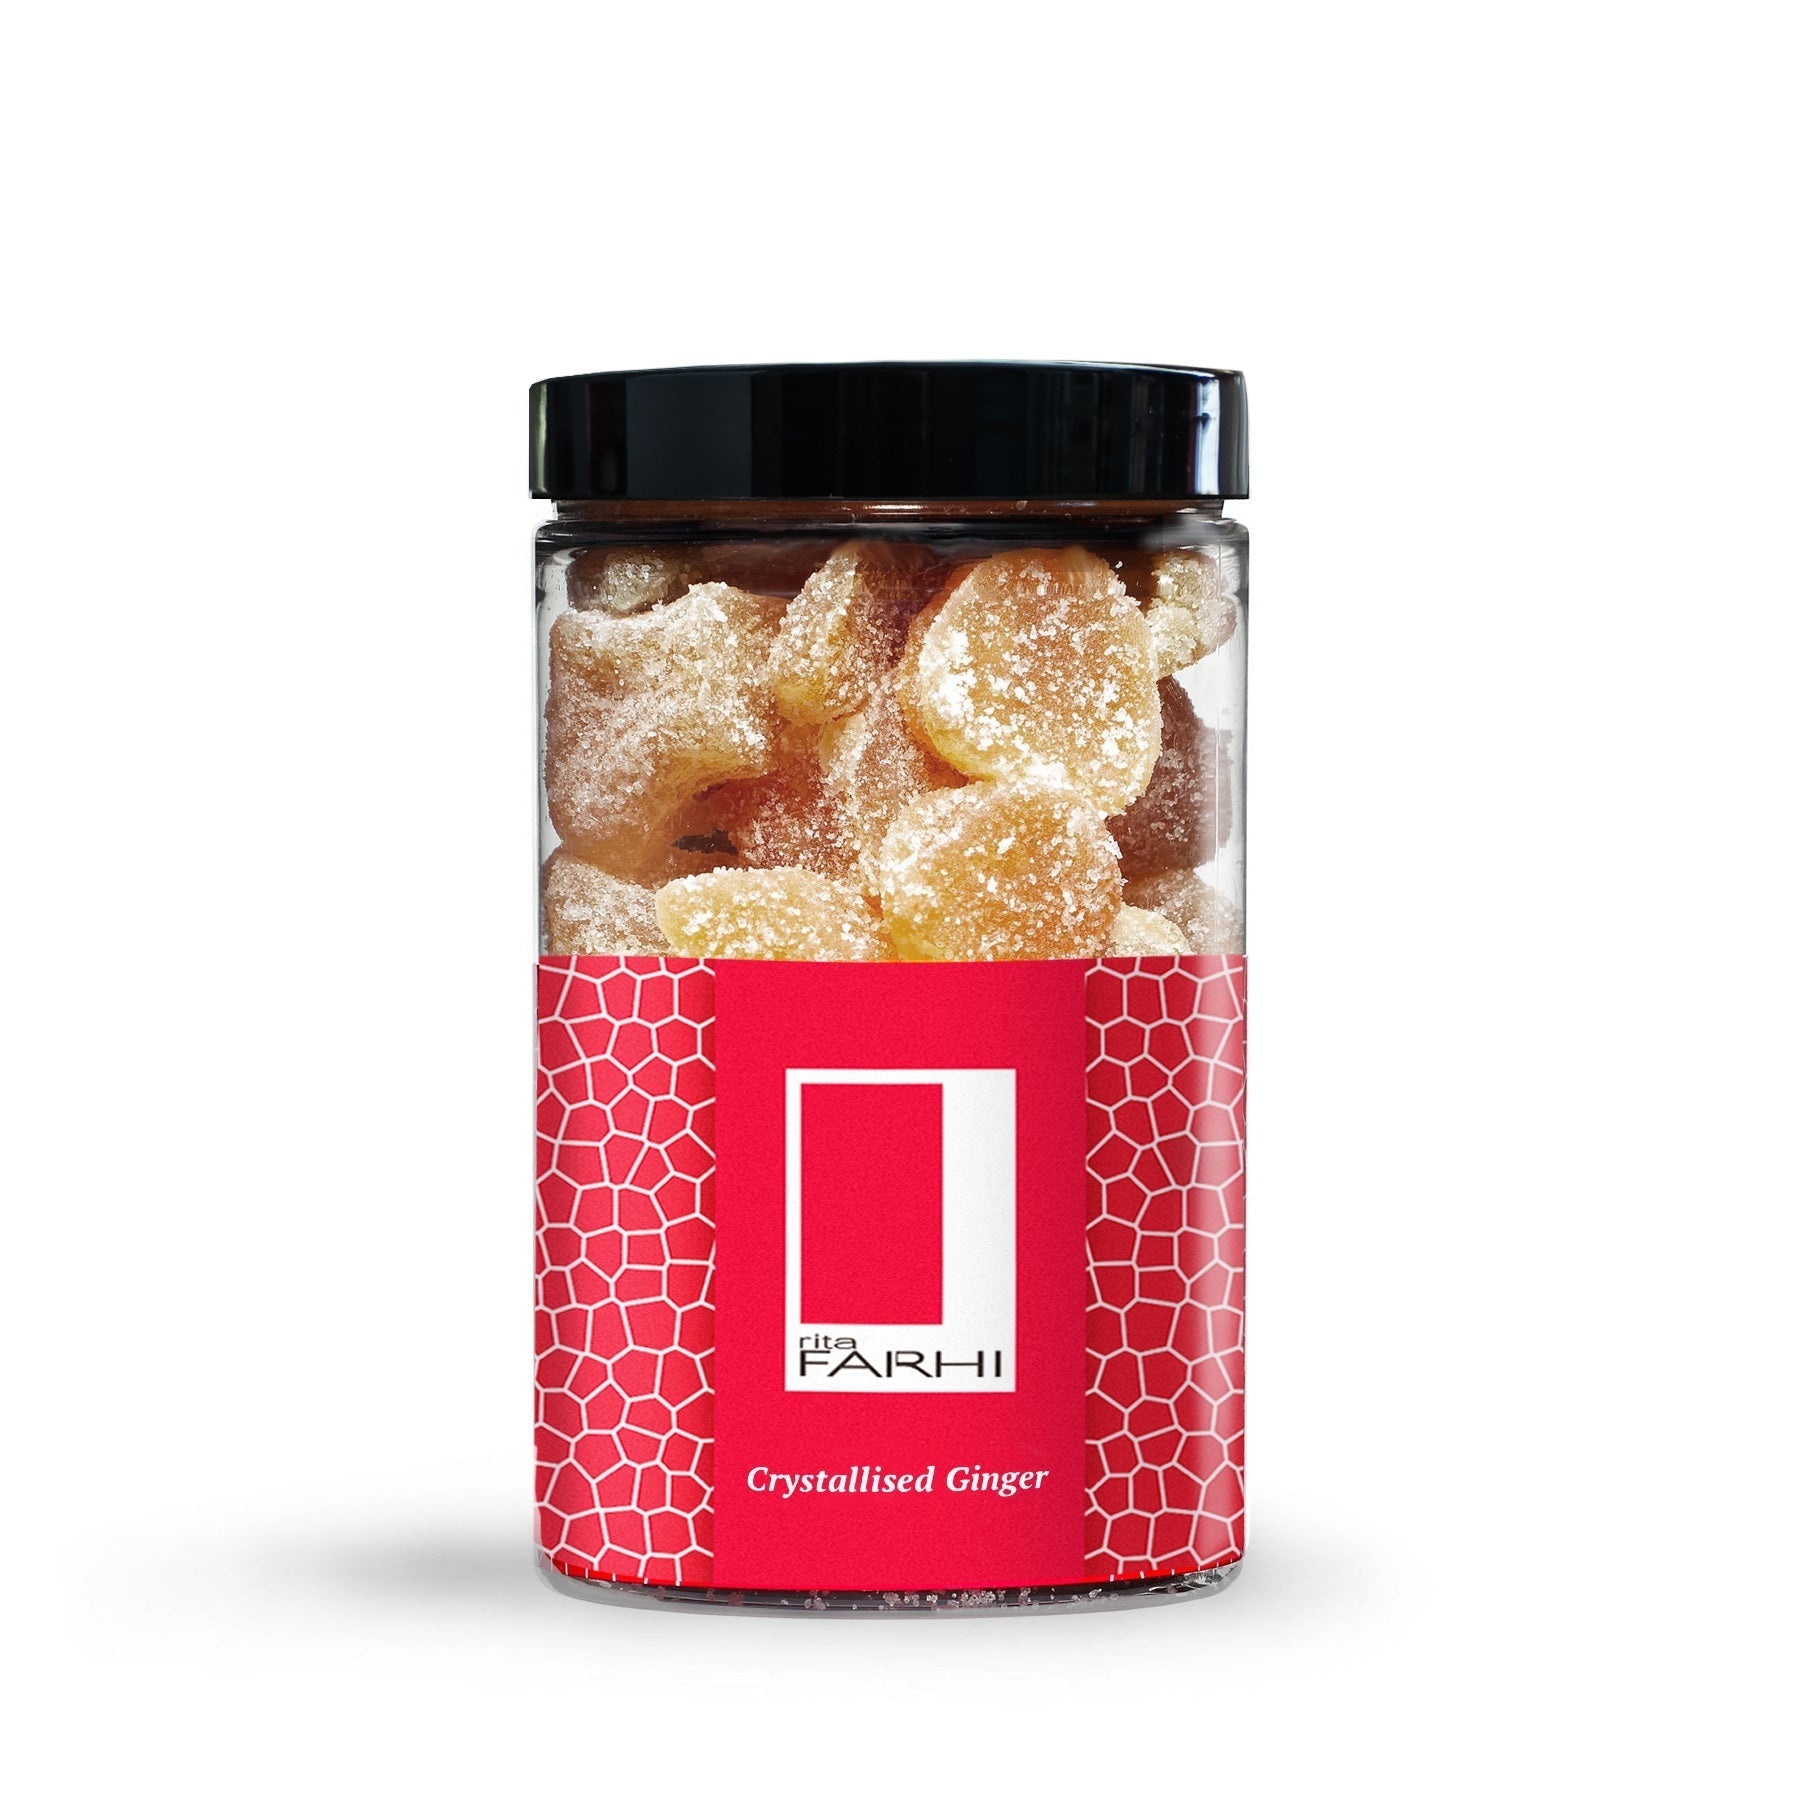
Crystallised Gingers, 280g
'Sugar and spice and all things nice' Delectably crunchy ginger pieces are coated in sugar and crystallised for a delicious blend of crisp and smooth, spicy and sweet. Presented in a ready to gift jar that makes a lovely present for a special occasion, or a tasty item to share with family and friends. Suitable for vegetarians Net Weight 280g Dimensions 8.5 x 7.2 x 2.5 cm Ingredients CRYSTALLISED GINGER: Ginger (83%), Sugar (17%) ALLERGY ADVICE: This product is produced and packed in a facility that handles and processes nuts, including peanuts & tree nuts, gluten, dairy and soy, and may not be suitable for allergy sufferers. For allergens see ingredients in bold . STORAGE: Store in a cool dry place away from direct sunlight and other sources of heat. Once opened reseal in a tight container. Use within 1 month for best experience. 'Lovingly hand-packed in the UK' Delivery Order before noon for same day dispatch. Orders placed on weekends, bank holidays and public holidays will be processed the following working day. While we will always do our utmost to get your order to you quickly, occasionally we may experience delayed delivery times during Bank Holidays and at busy periods such as Black Friday and Christmas. UK Standard Delivery - 3 to 5 Working Days Area Orders Below £40 Orders £40 & Over England £3.95 Free British Forces £3.95 Free Rest of the UK * £9.95 £9.95 International N/A N/A UK Premium Delivery - 1 to 2 Working Days Area On All Orders England £9.95 British Forces £9.95 Rest of the UK * £9.95 International N/A * Please note an extra day maybe required for deliveries to Northern Ireland and remote parts of the UK such as Highlands and Islands.
Brand: RJF Farhi
Category: Food, Beverages & Tobacco > Food Items > Candied & Chocolate Covered Fruit > Candied Fruit